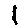
Label: 1